Panathinaikos F.C.

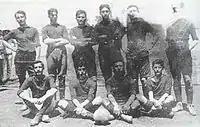
The first team in 1908

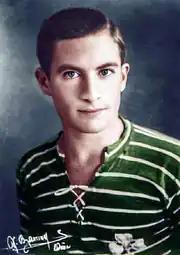
Angelos Messaris, the legendary player of the '30s

The first president elected was Alexandros Kalafatis, brother of Giorgos. The ground of the team was in Patission Street. Oxford University athlete John Cyril Campbell was brought in as coach, the first time that a foreigner was appointed as the coach of a Greek team. Konstantinos Tsiklitiras, the great Greek athlete of the early 20th century, played as goalkeeper for the new team.